Carly Wilson

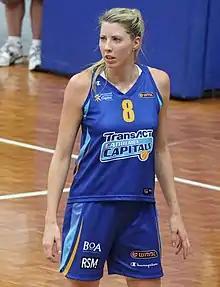
Wilson during a game between the Capitals and Logan Thunder at AIS Arena

Carly Wilson (born 8 July 1982) is an Australian former basketball player. She played for several teams in the Women's National Basketball League (WNBL), including the Dandenong Rangers, Australian Institute of Sport, Perth Lynx and Canberra Capitals. She represented Australia at the Commonwealth Games, where the team won a gold medal.